Gaalje'el

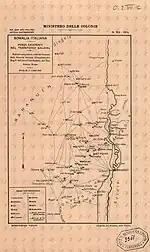
Map of the well-known Gaalje'el wells located Qorahsin

The expanse of Gaalje'el land unfolds from Baladweyne to the proximity of Mogadishu, representing its length. Additionally, from Baladweyne to Burhakaba forms its width. Beyond this, another segment of Gaalje'el territory starts Dooy land, dominates nearly 70% of the Middle Jubba region. This vast stretch continues to the eastern areas of Lower Jubba, Gaalje'el land converges with the land of the Boni People, marking the definitive conclusion of the Gaalje'el territory.